Requiem (2006 film)

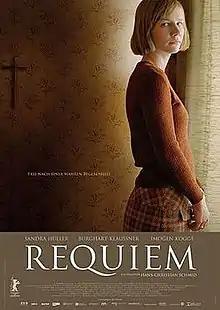
Theatrical release poster

Requiem is a 2006 German drama film directed by Hans-Christian Schmid. It stars Sandra Hüller as a woman with epilepsy, Michaela Klingler, believed by members of her church and herself to be possessed. The film steers clear of special effects or dramatic music and instead presents documentary-style film making, which focuses on Michaela's struggle to lead a normal life, trapped in a limbo which could either represent demonic possession or mental illness, focusing on the latter.